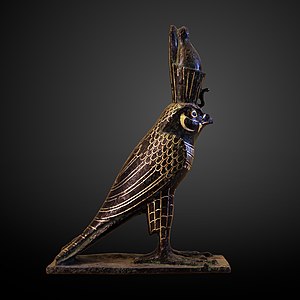
Horus
Horus
Horus var oprindeligt en ægyptisk himmelgud af form som en falk. Hans øjne var solen og månen. Senere blev han fremstillet som en mand med falkehoved.